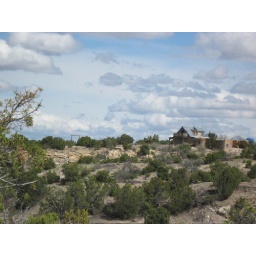
home in the sky